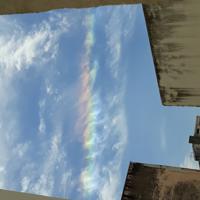
Weather: sun or clear